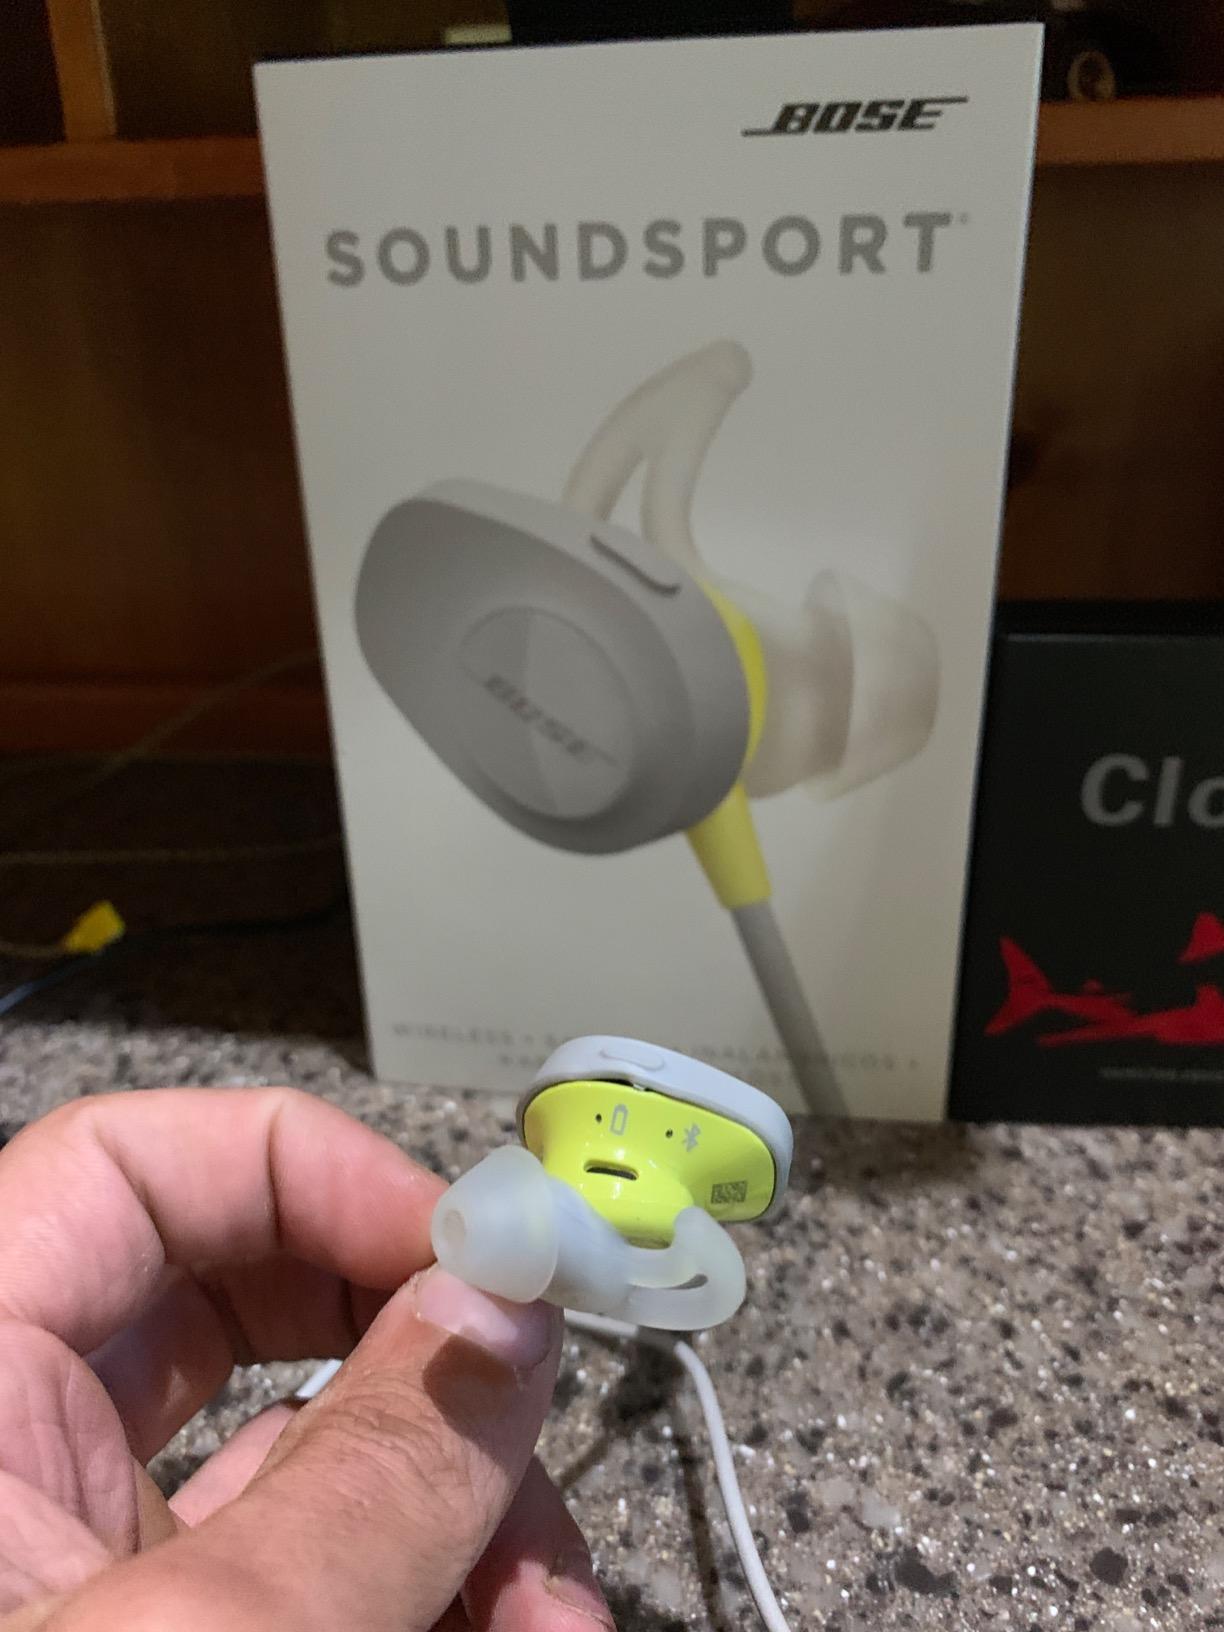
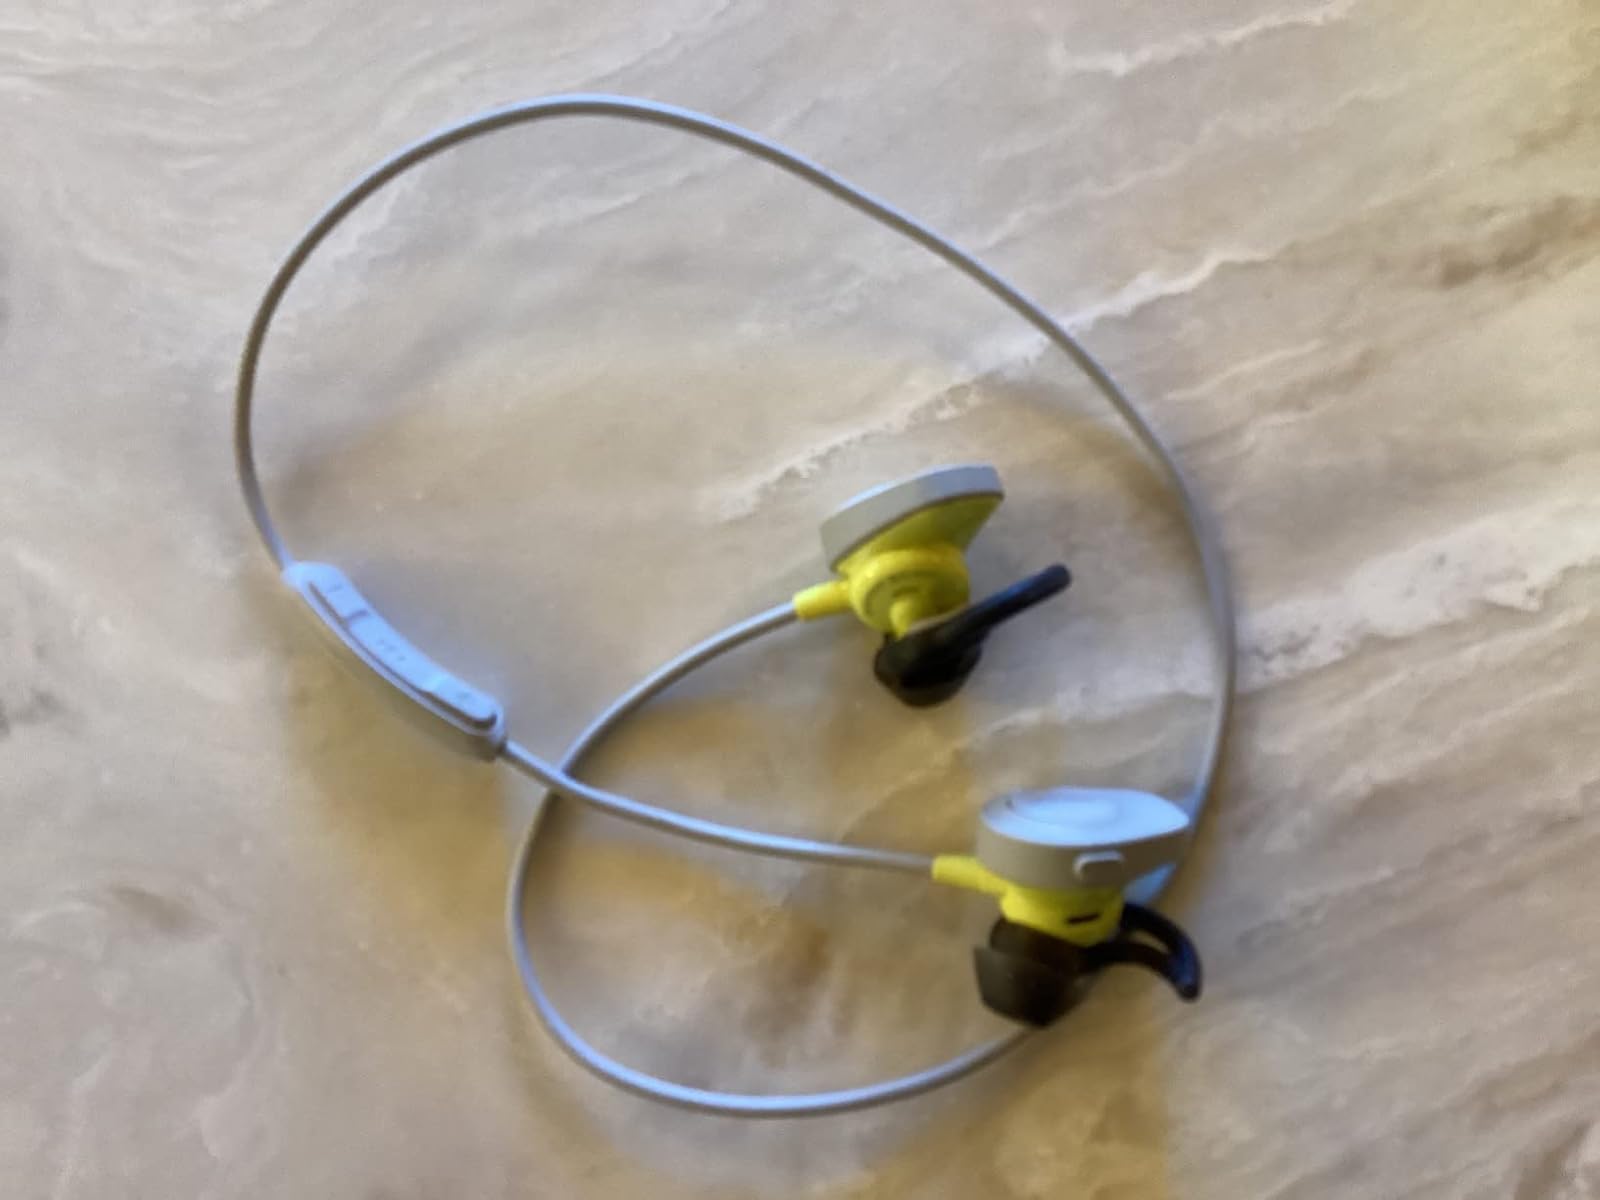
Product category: headphones
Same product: yes